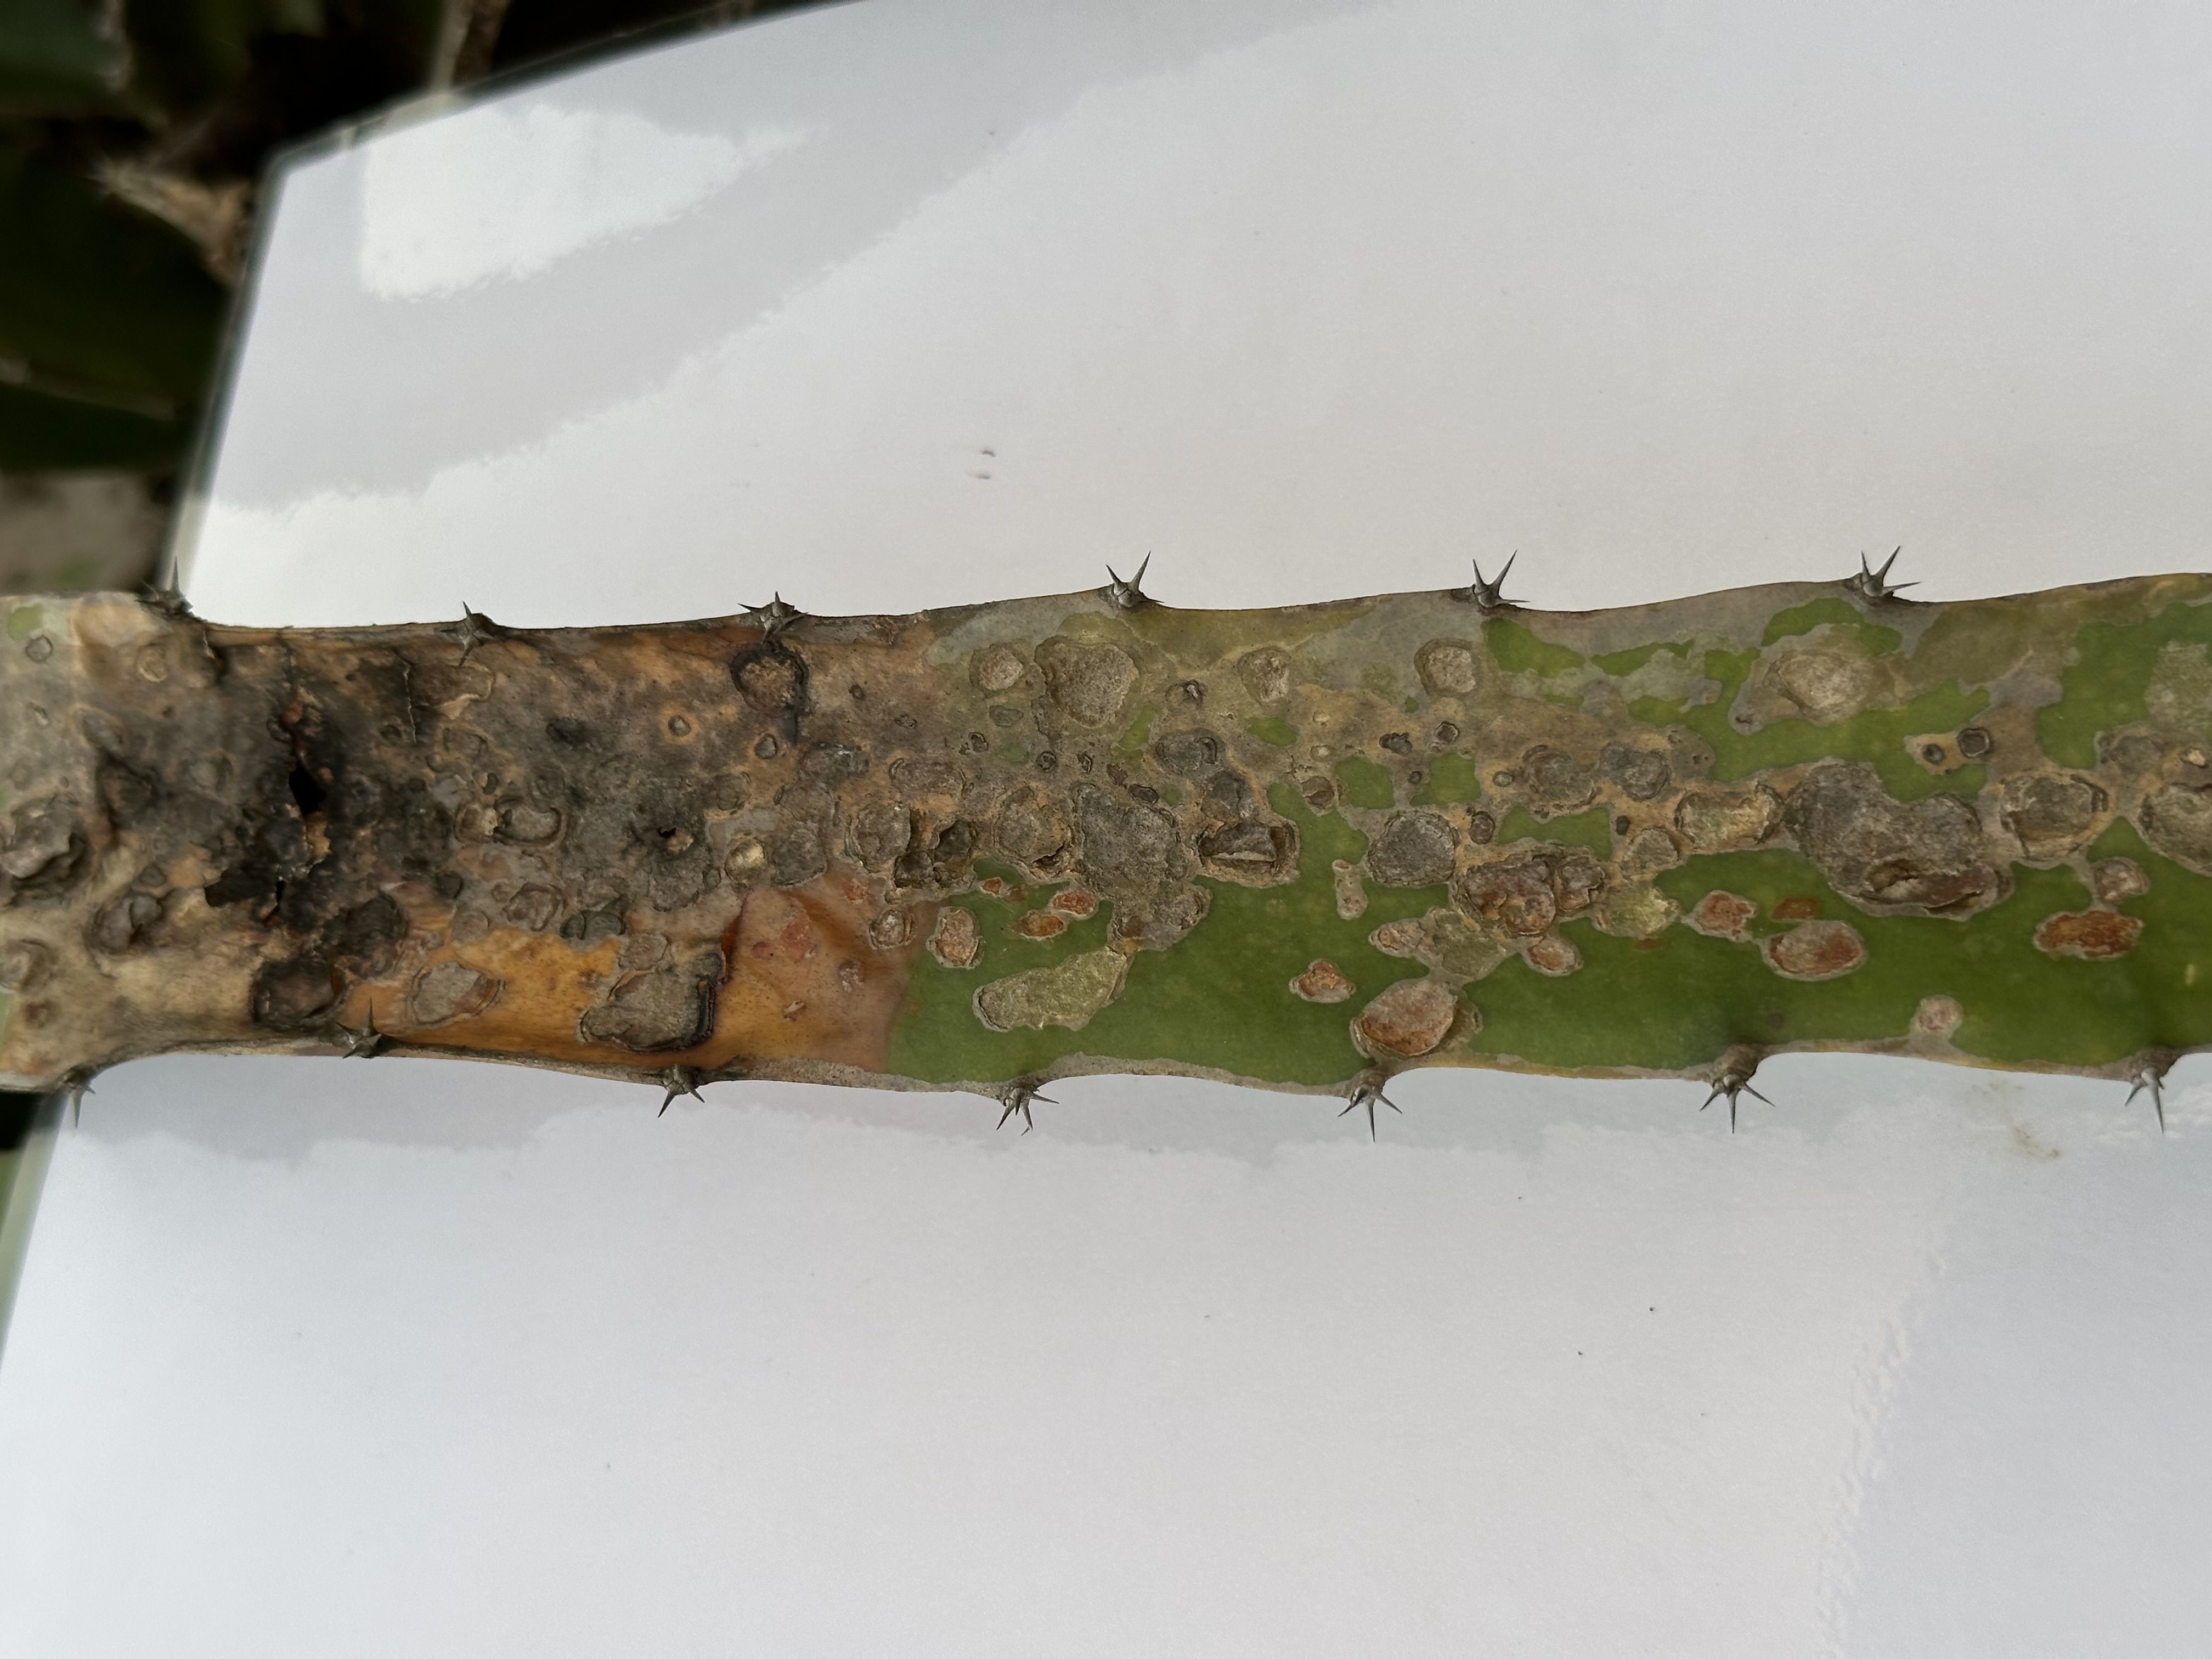
Label: Bad leaf